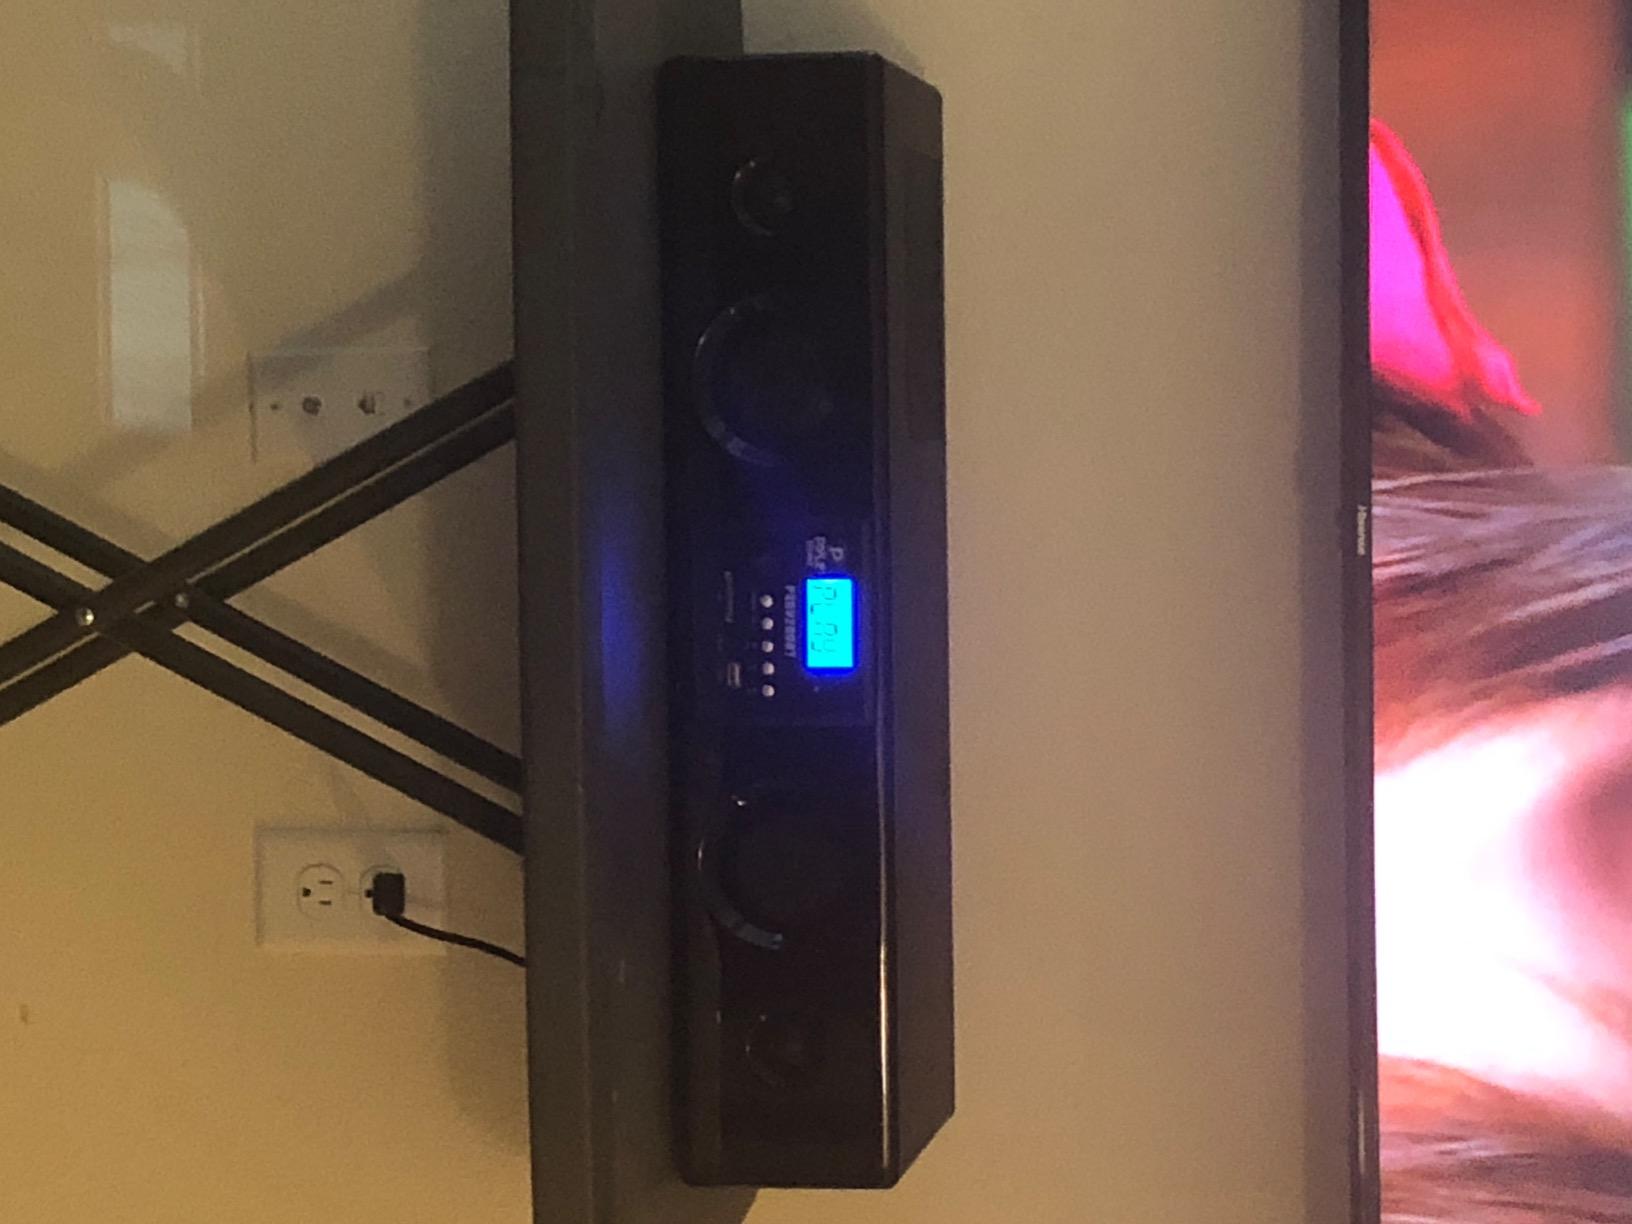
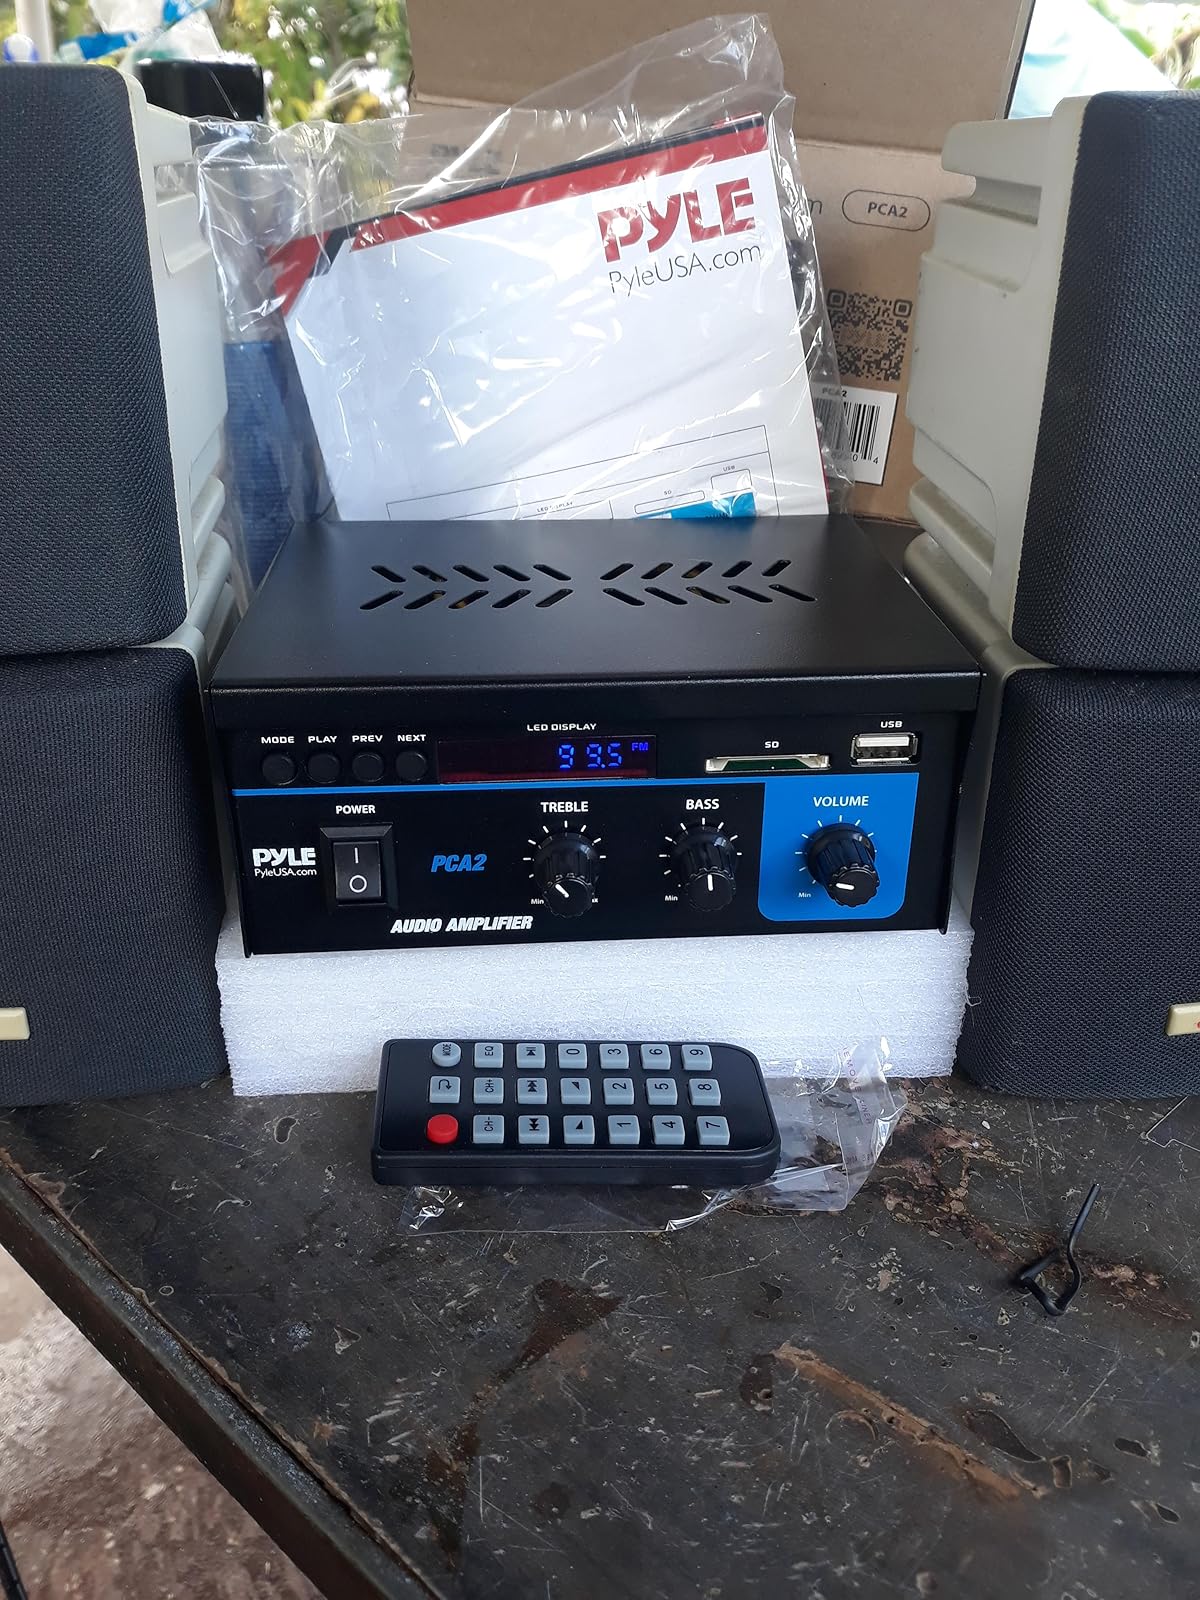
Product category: speaker
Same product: no